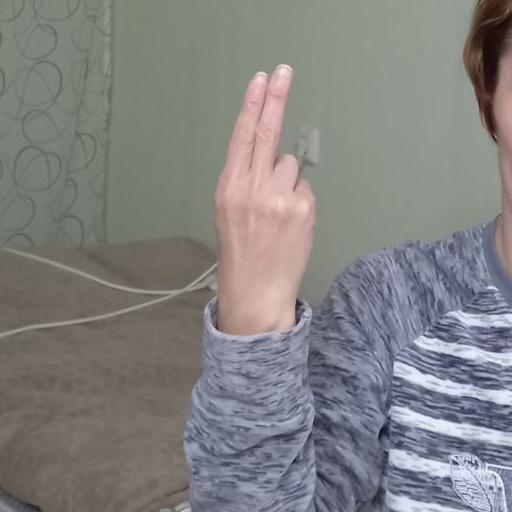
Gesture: two_up_inverted